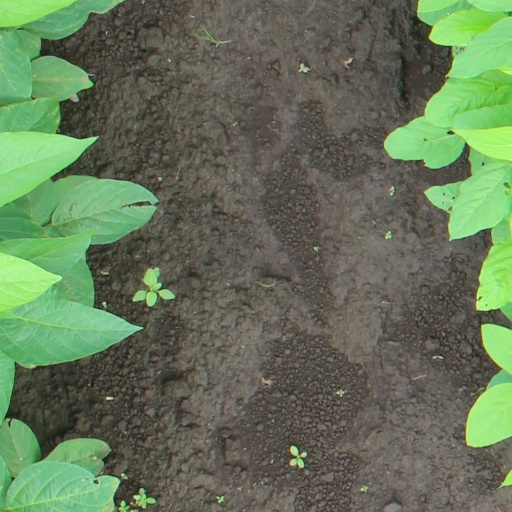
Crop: soybean